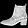
Label: Ankle boot